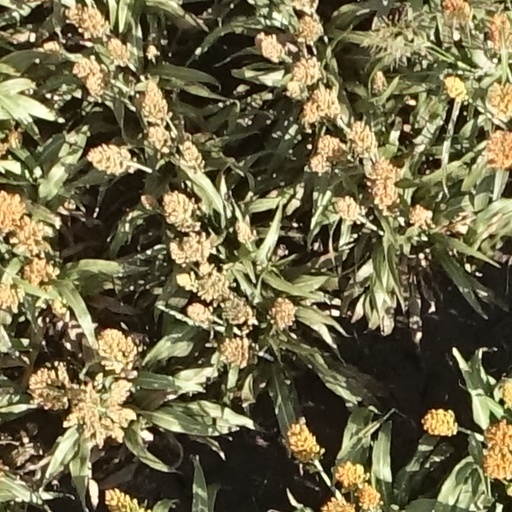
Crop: sorghum